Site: brandenburg
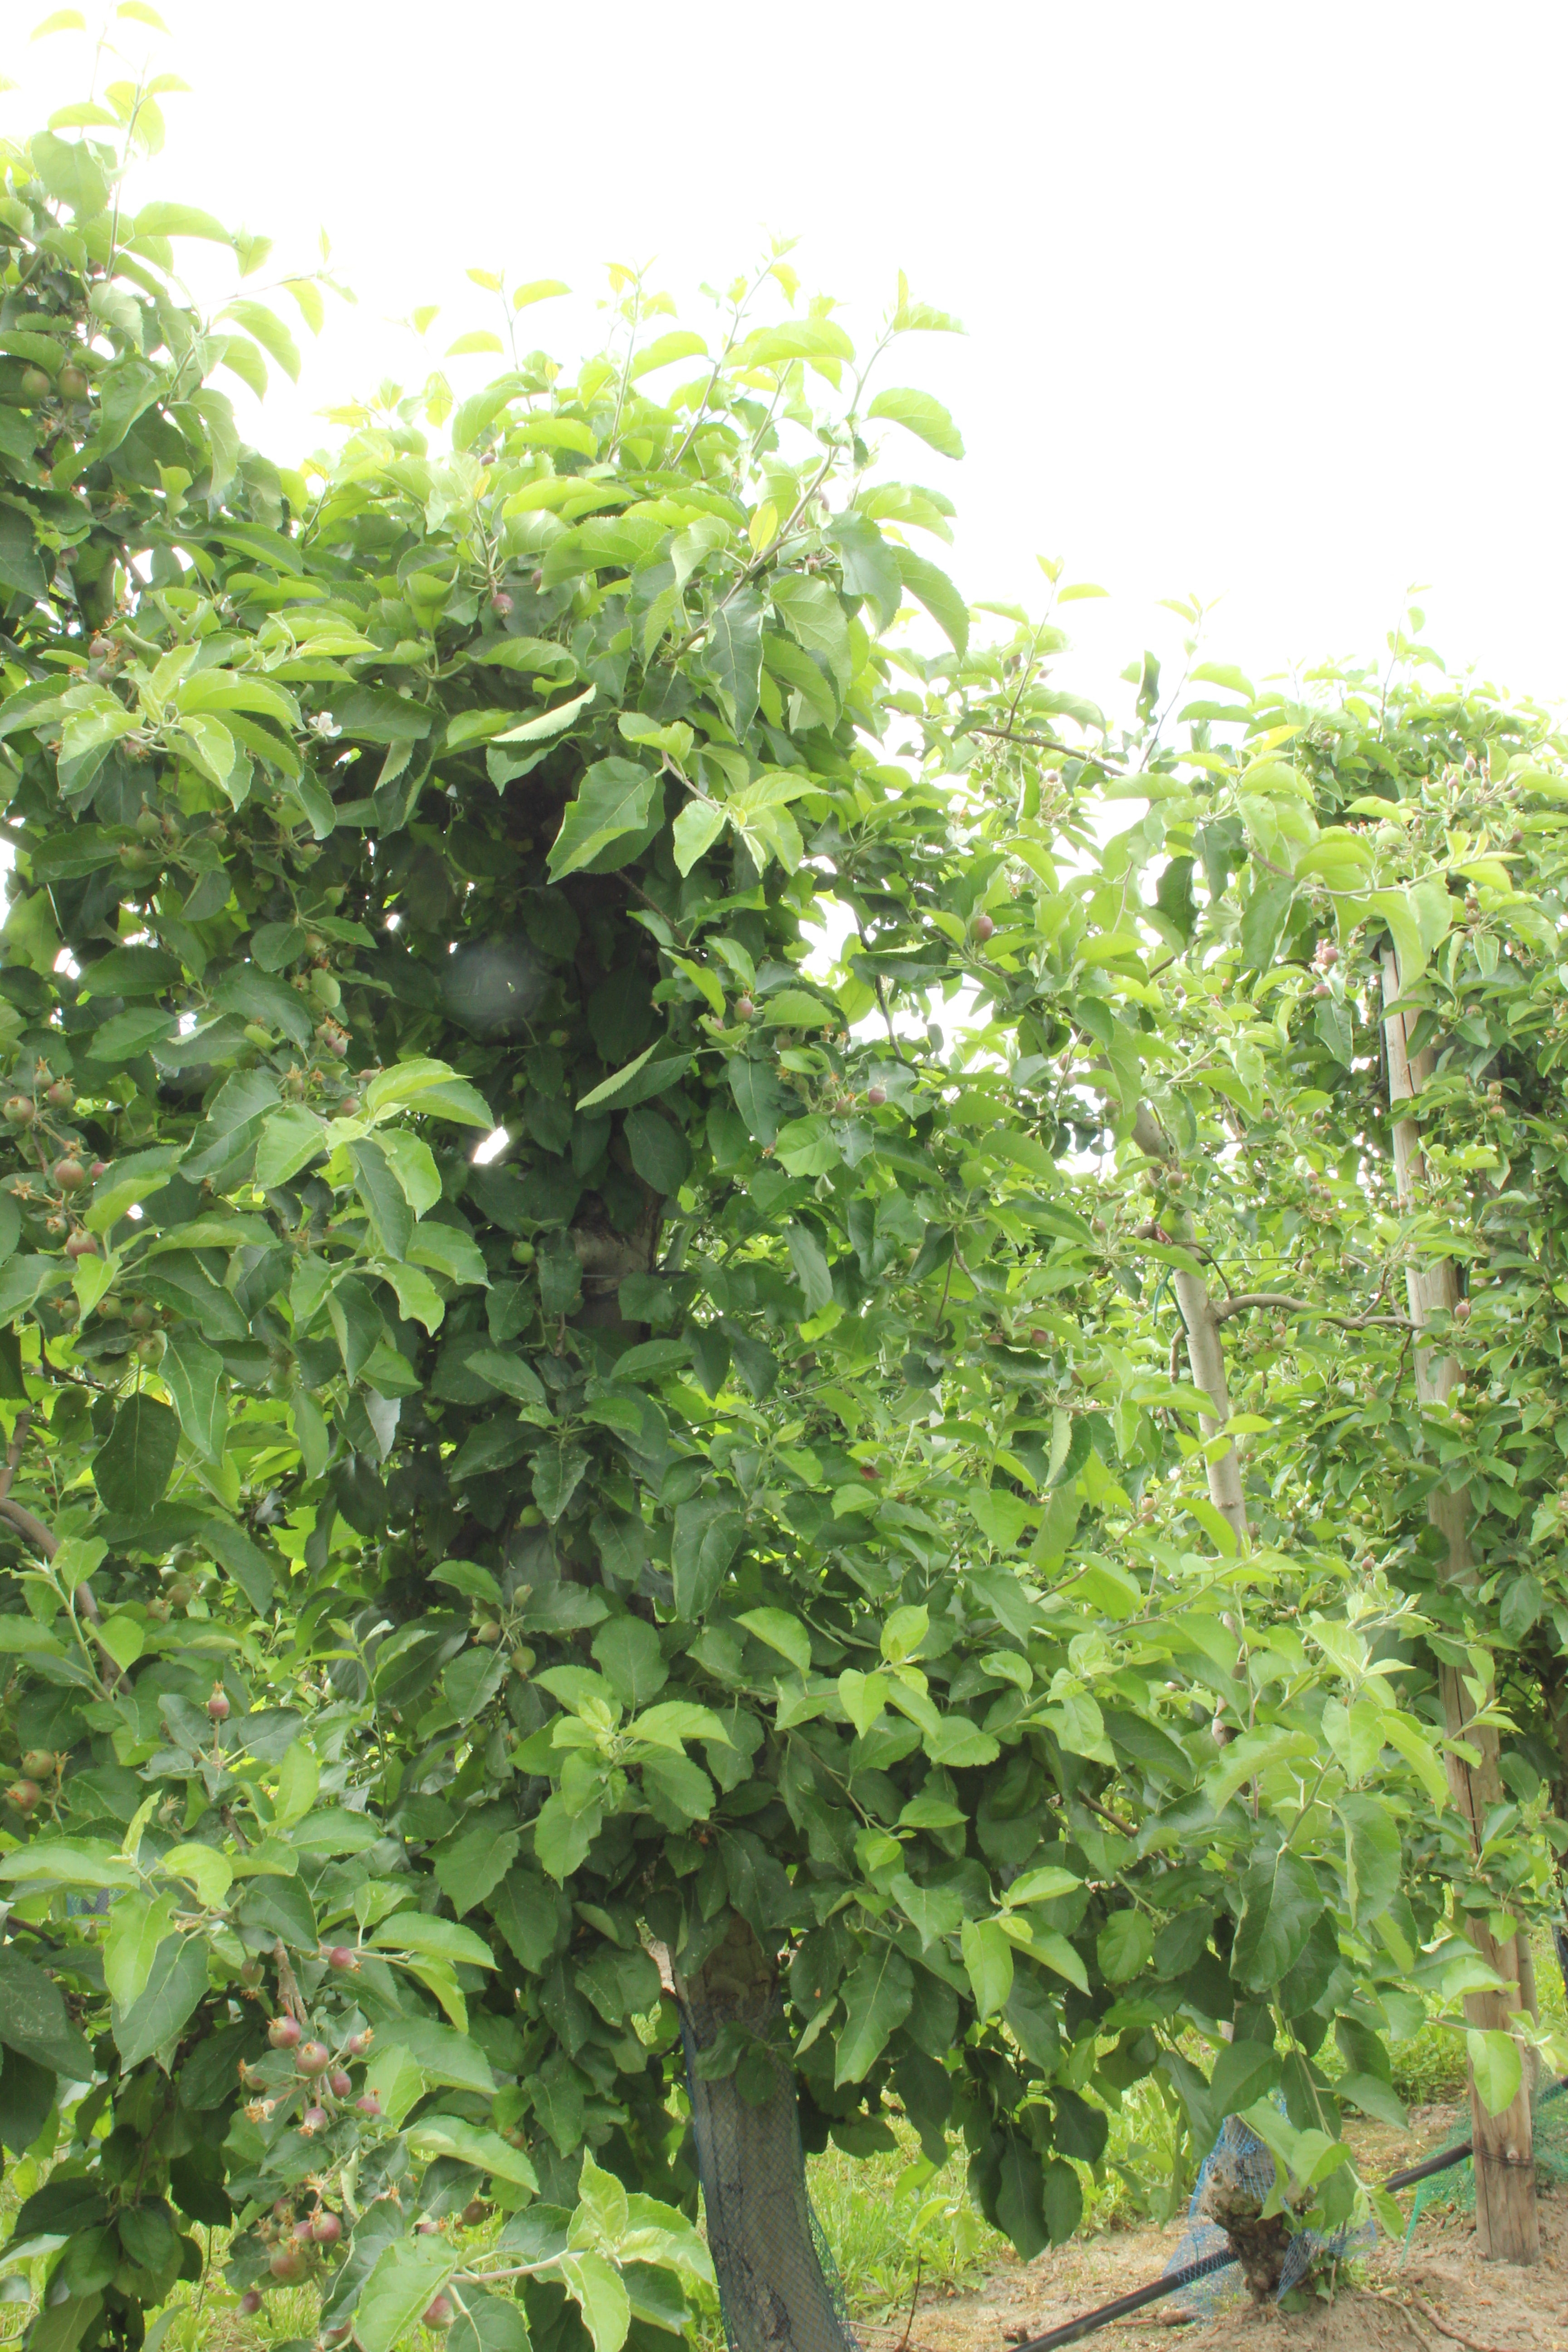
Growth stage (BBCH 72): Development of fruit